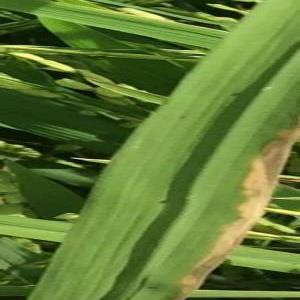
Disease: Bacterialblight